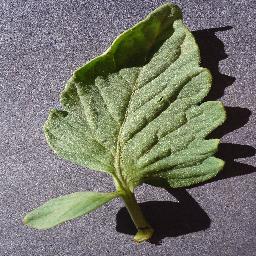
Label: Tomato___healthy